J.D. Kleinke

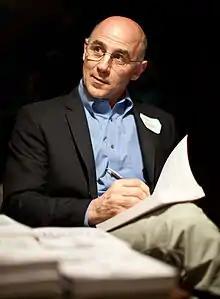
Book signing event with author J.D. Kleinke.

Kleinke's earliest written work involved critical economic analysis of the first generation of managed care. His first book, "Bleeding Edge: The Business of Health Care in the New Century", published in 1998, was a harsh critique of the economic conflict generated by the imposition of untested managed care methods on what was at the time an antiquated, fragmented health care financing and delivery system. His second book, "Oxymorons: The Myth of a US Health Care System" published in 2001, described in detail a health care system rebuilt around consumer choice, increasing patient cost-sharing, mandated coverage, and exchange-based health plan selection–the cornerstones of what would become the Affordable Care Act, or “Obamacare,” in 2010. Kleinke’ third book, "Catching Babies", published in 2011, is a medical novel about the training of obstetrician-gynecologists and the culture of childbirth in the US. "Catching Babies" is currently in development as a TV series.